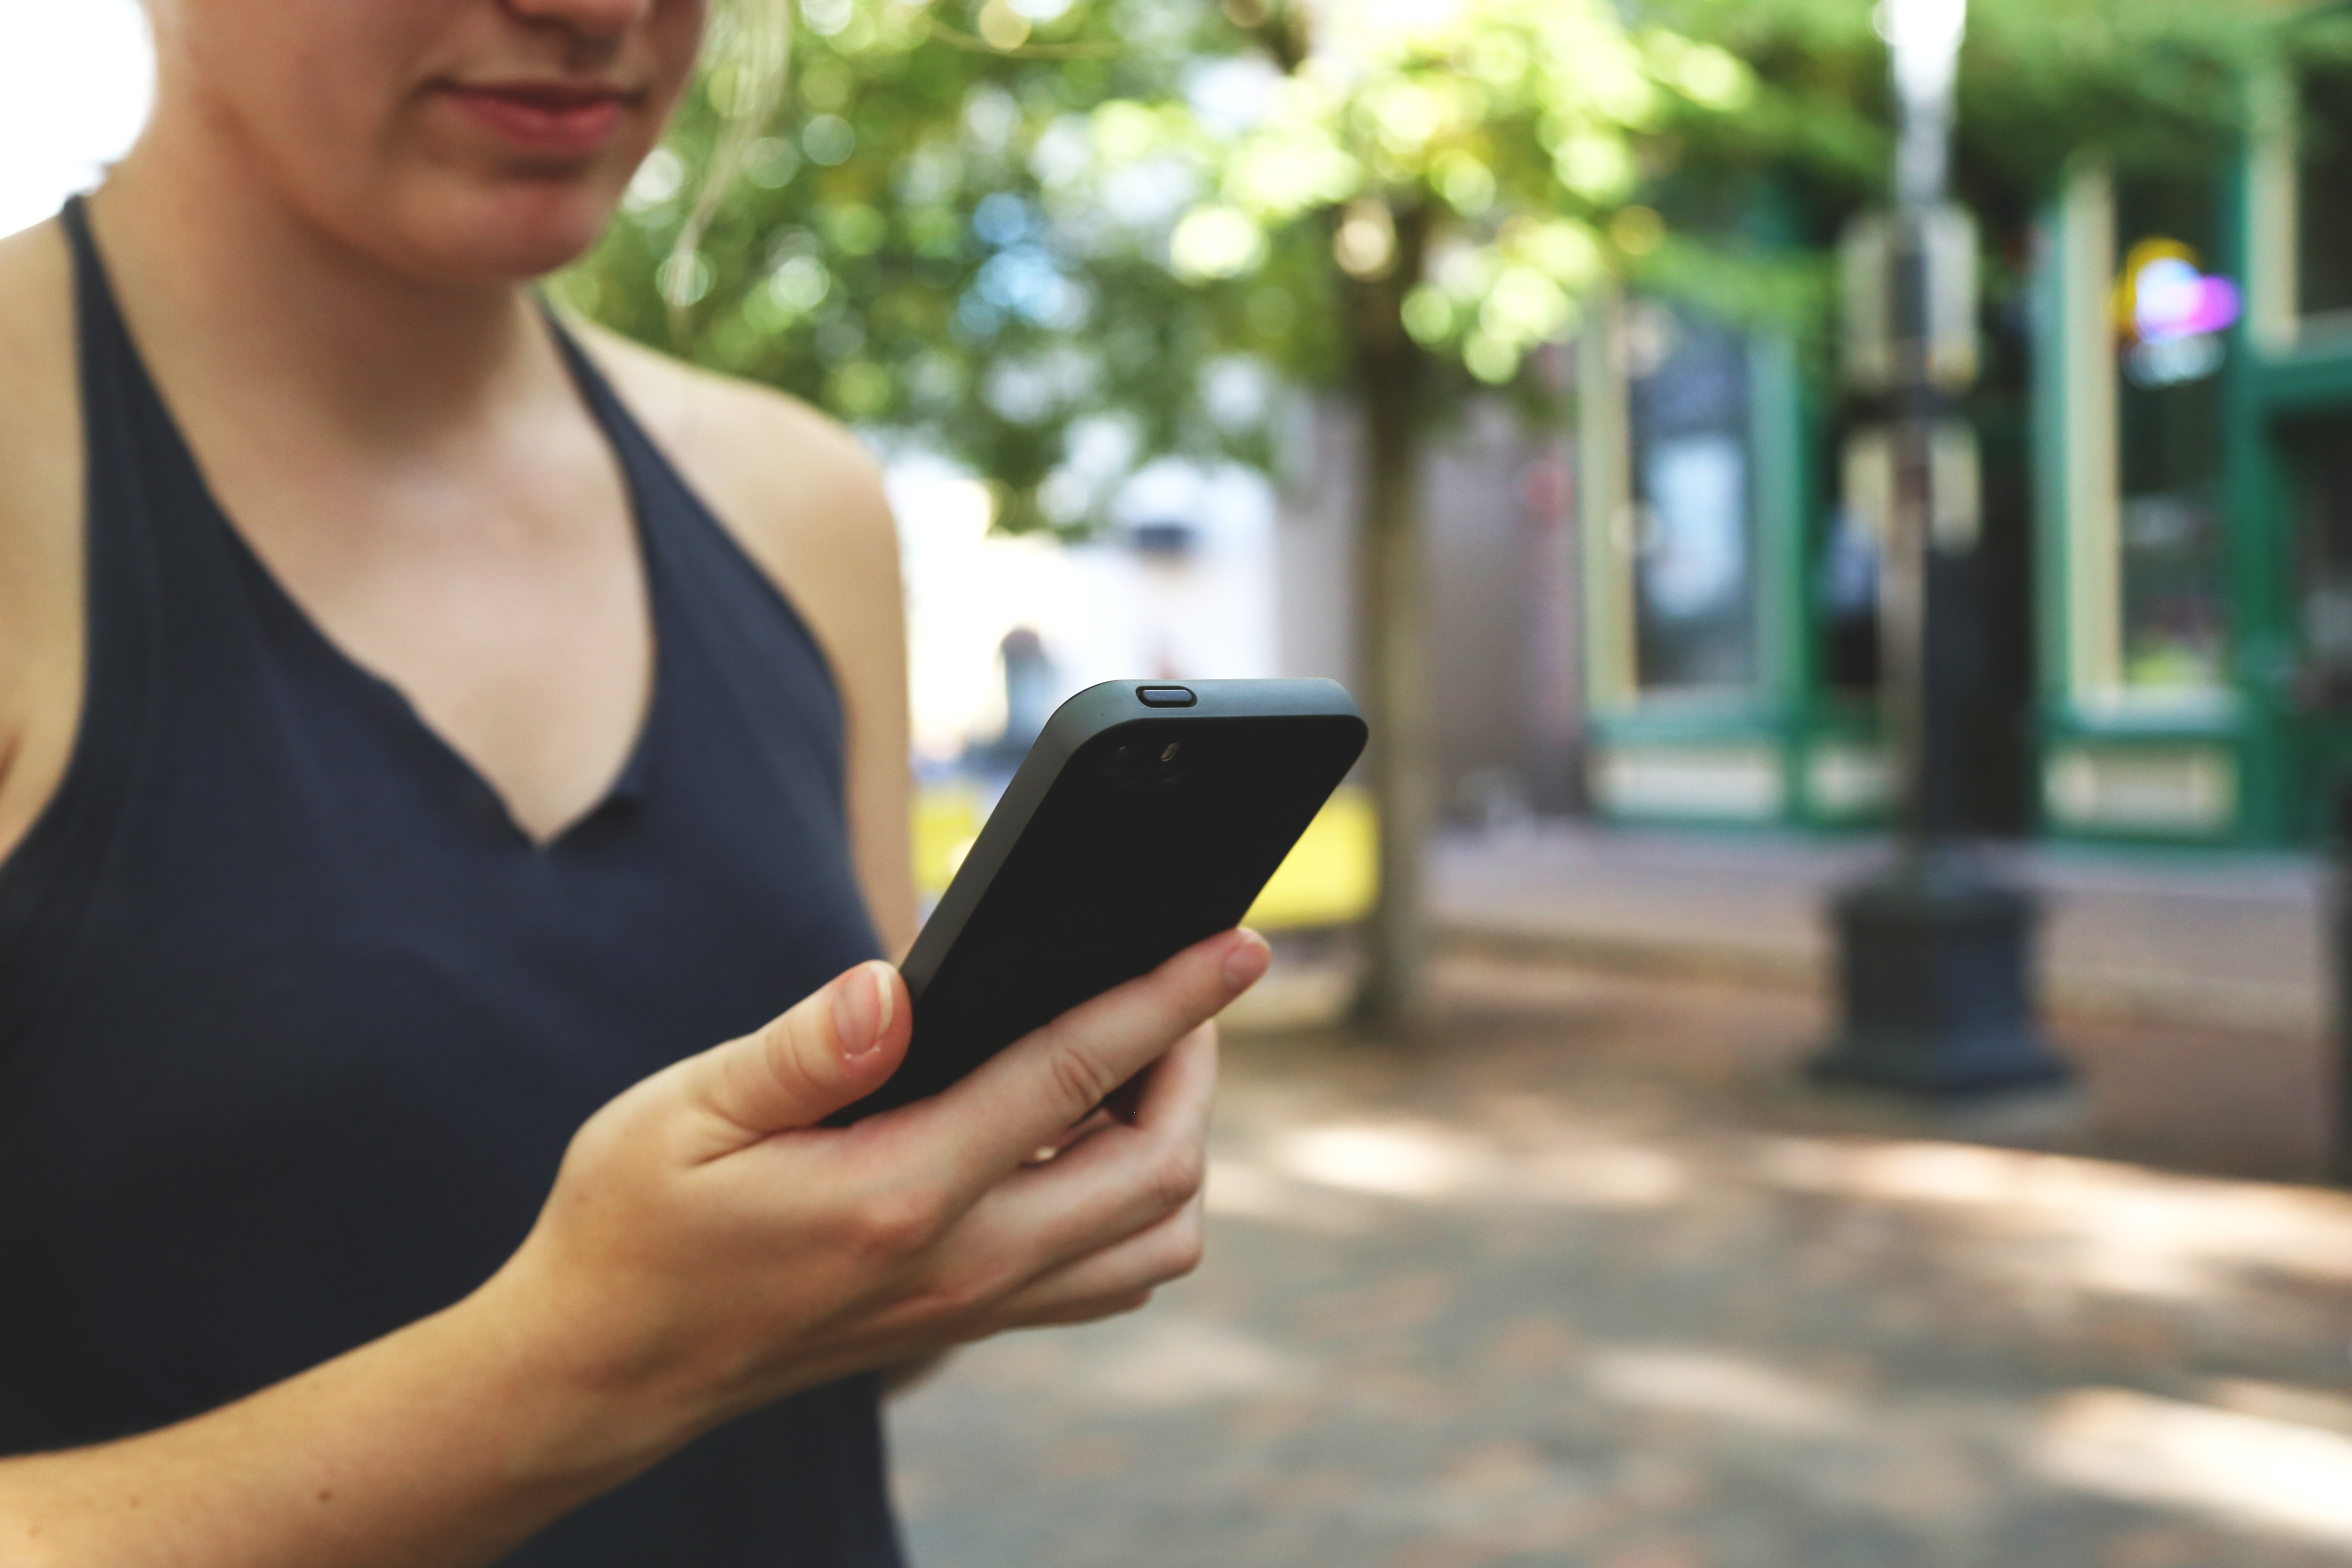
smartphone, hand, person, girl, woman, gadget, mobile phone, outdoors, sunny, women, glasses, cellphone, portable communications device